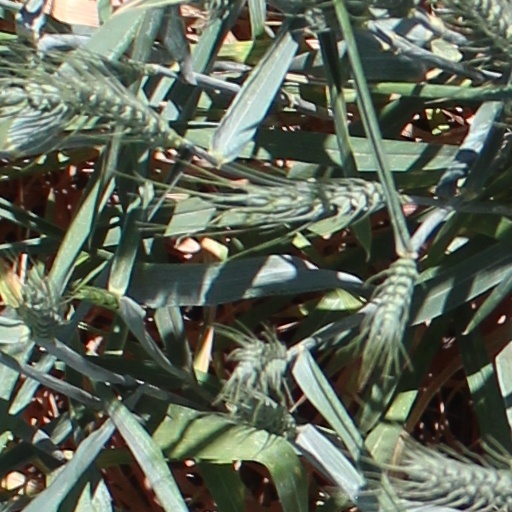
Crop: wheat